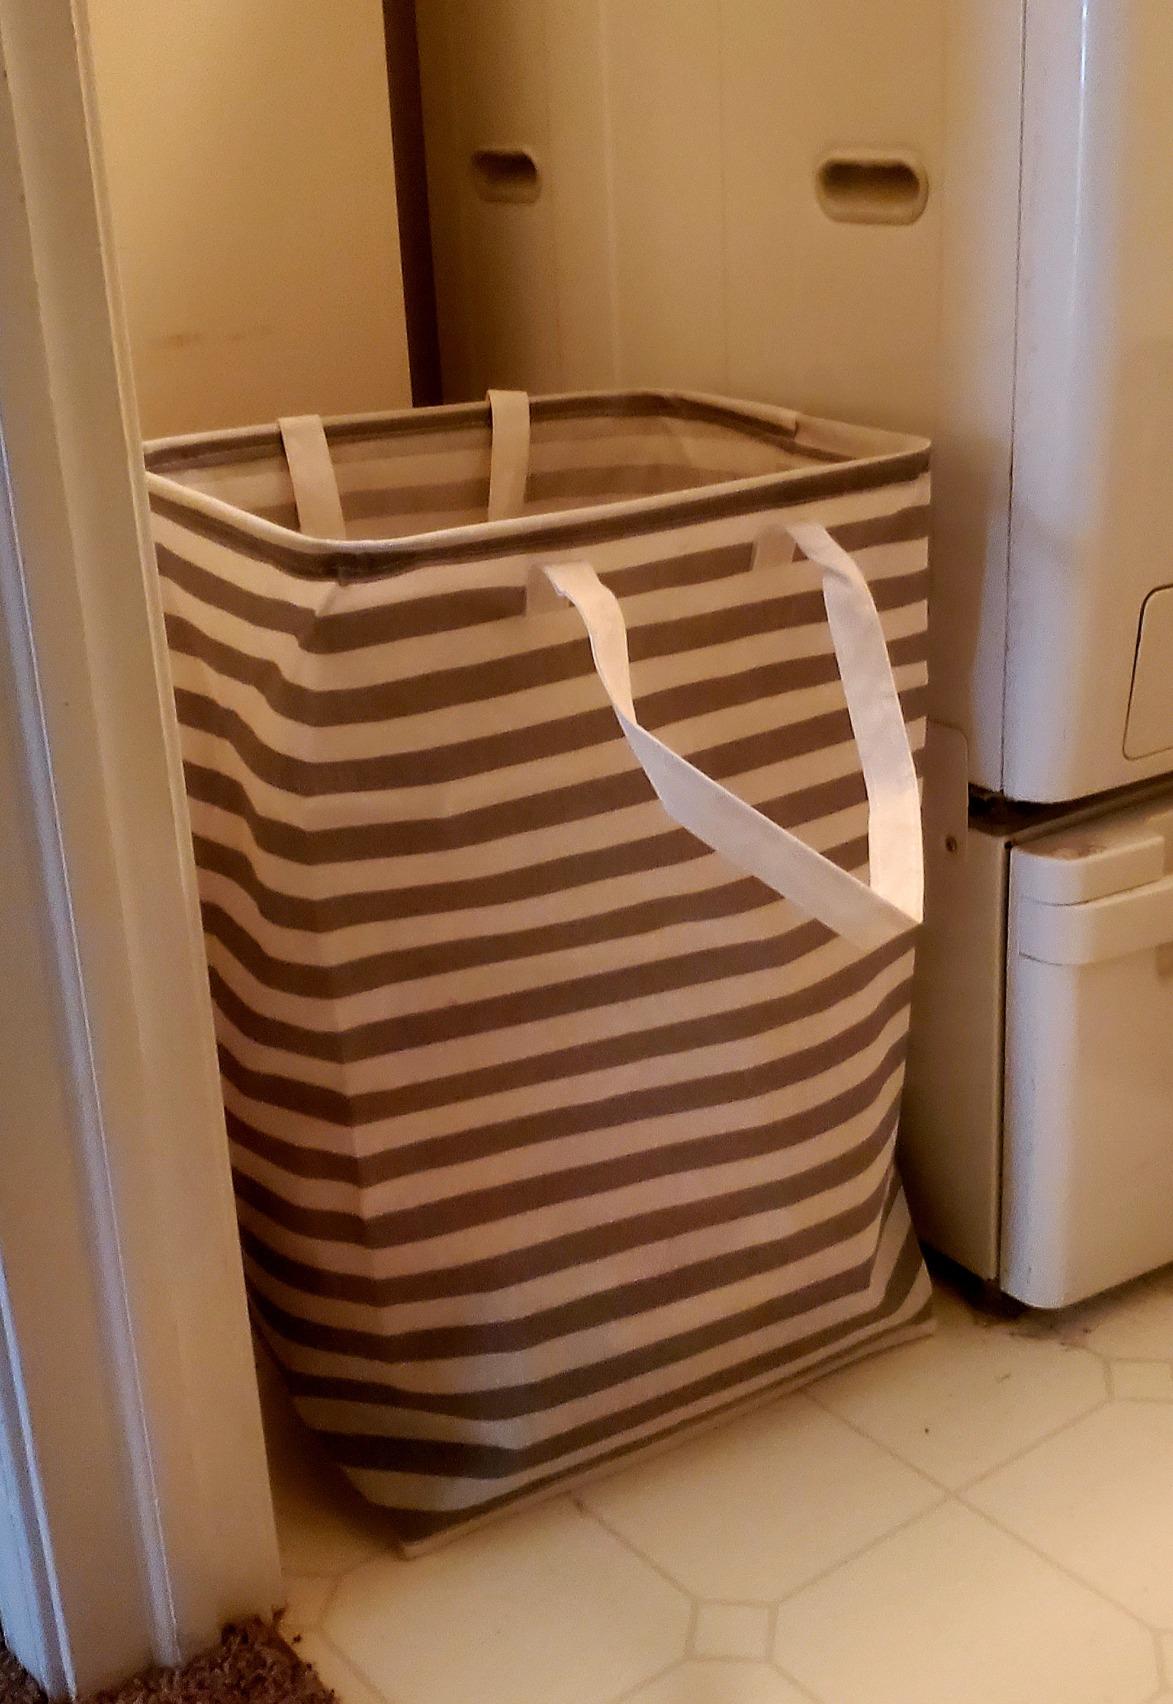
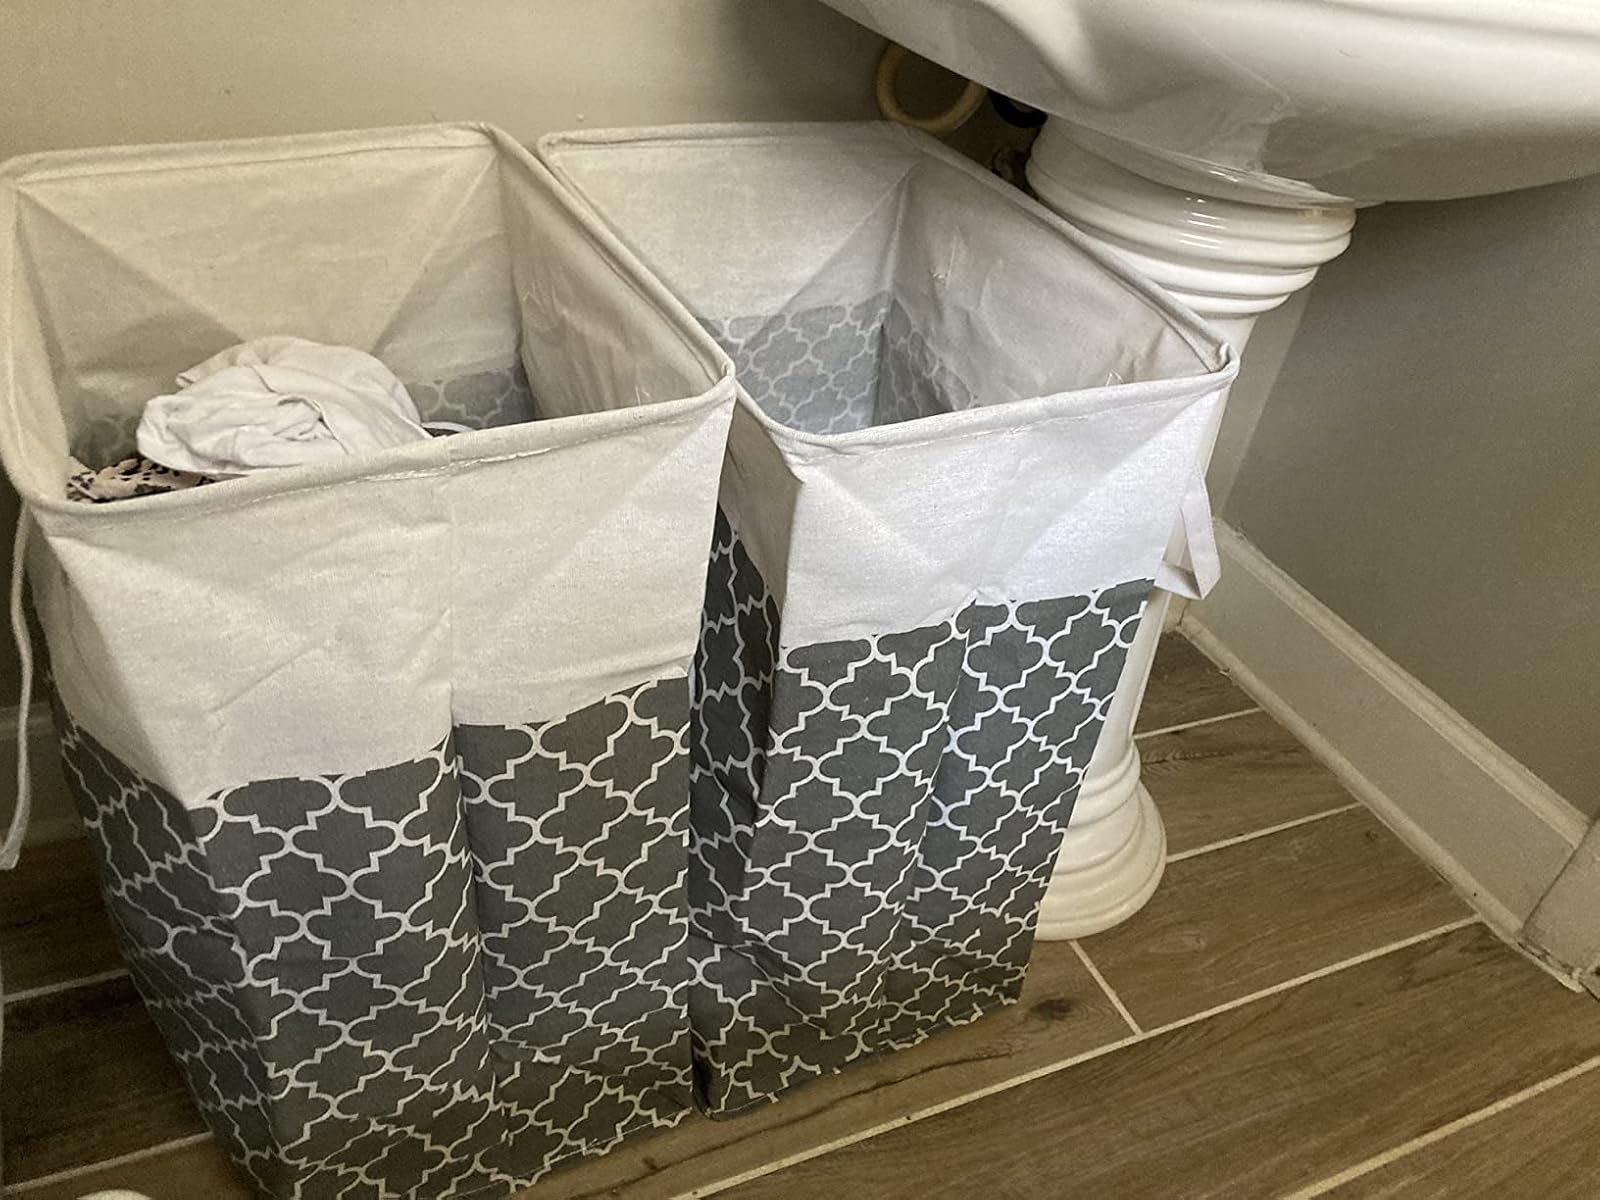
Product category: items_hamper
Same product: no